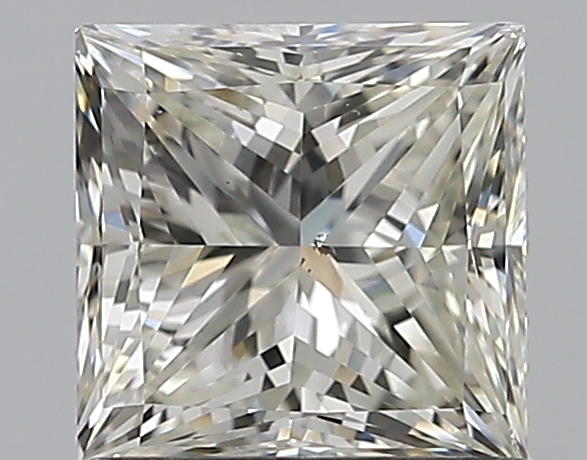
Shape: princess
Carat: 1
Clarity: VS2
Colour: K
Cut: EX
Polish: EX
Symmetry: VG
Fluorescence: N
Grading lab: GIA
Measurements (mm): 5.39 x 5.34 x 3.95